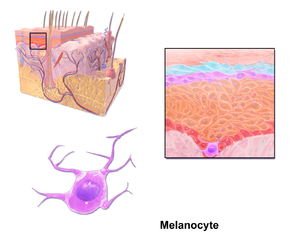
Le mélanocyte est une cellule qui pigmente la peau, les poils ou les plumes des vertébrés. Les mélanocytes sont des dérivés de la crête neurale. Ils peuvent être situés dans le derme ou dans l'épiderme, ainsi que dans l'œil, l'oreille interne, l'épithélium digestif... Ils produisent des mélanosomes dont la fonction principale est de protéger le tégument des rayonnements UV du soleil et de colorer les organismes.